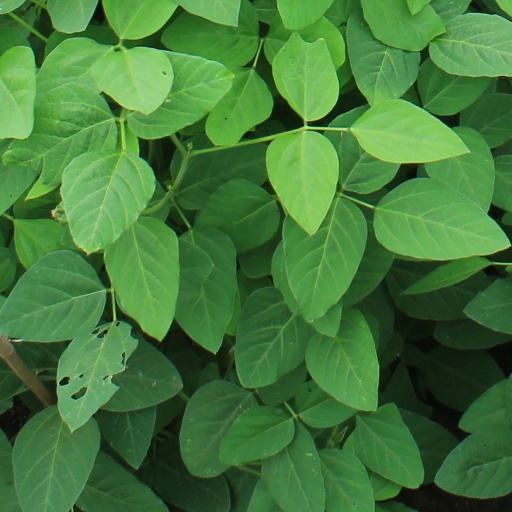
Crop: soybean